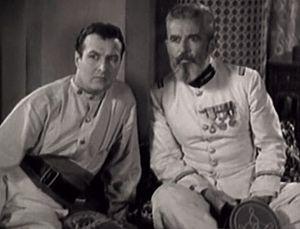
Paul McAllister est un acteur américain, né le 30 juin 1875 à New York — Arrondissement de Brooklyn, mort le 8 juin 1955 à Santa Monica.
Beau Ideal est un film américain réalisé par Herbert Brenon et sorti en 1931.